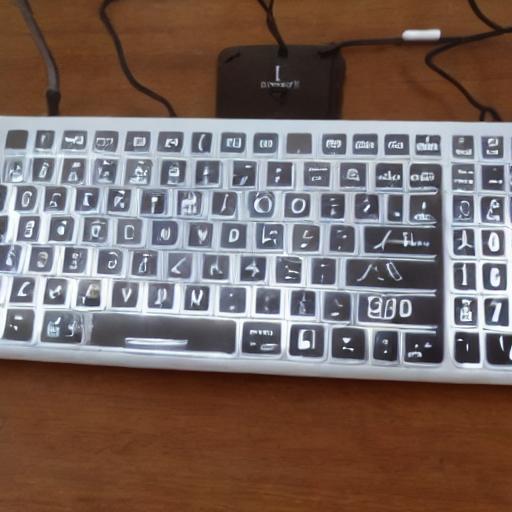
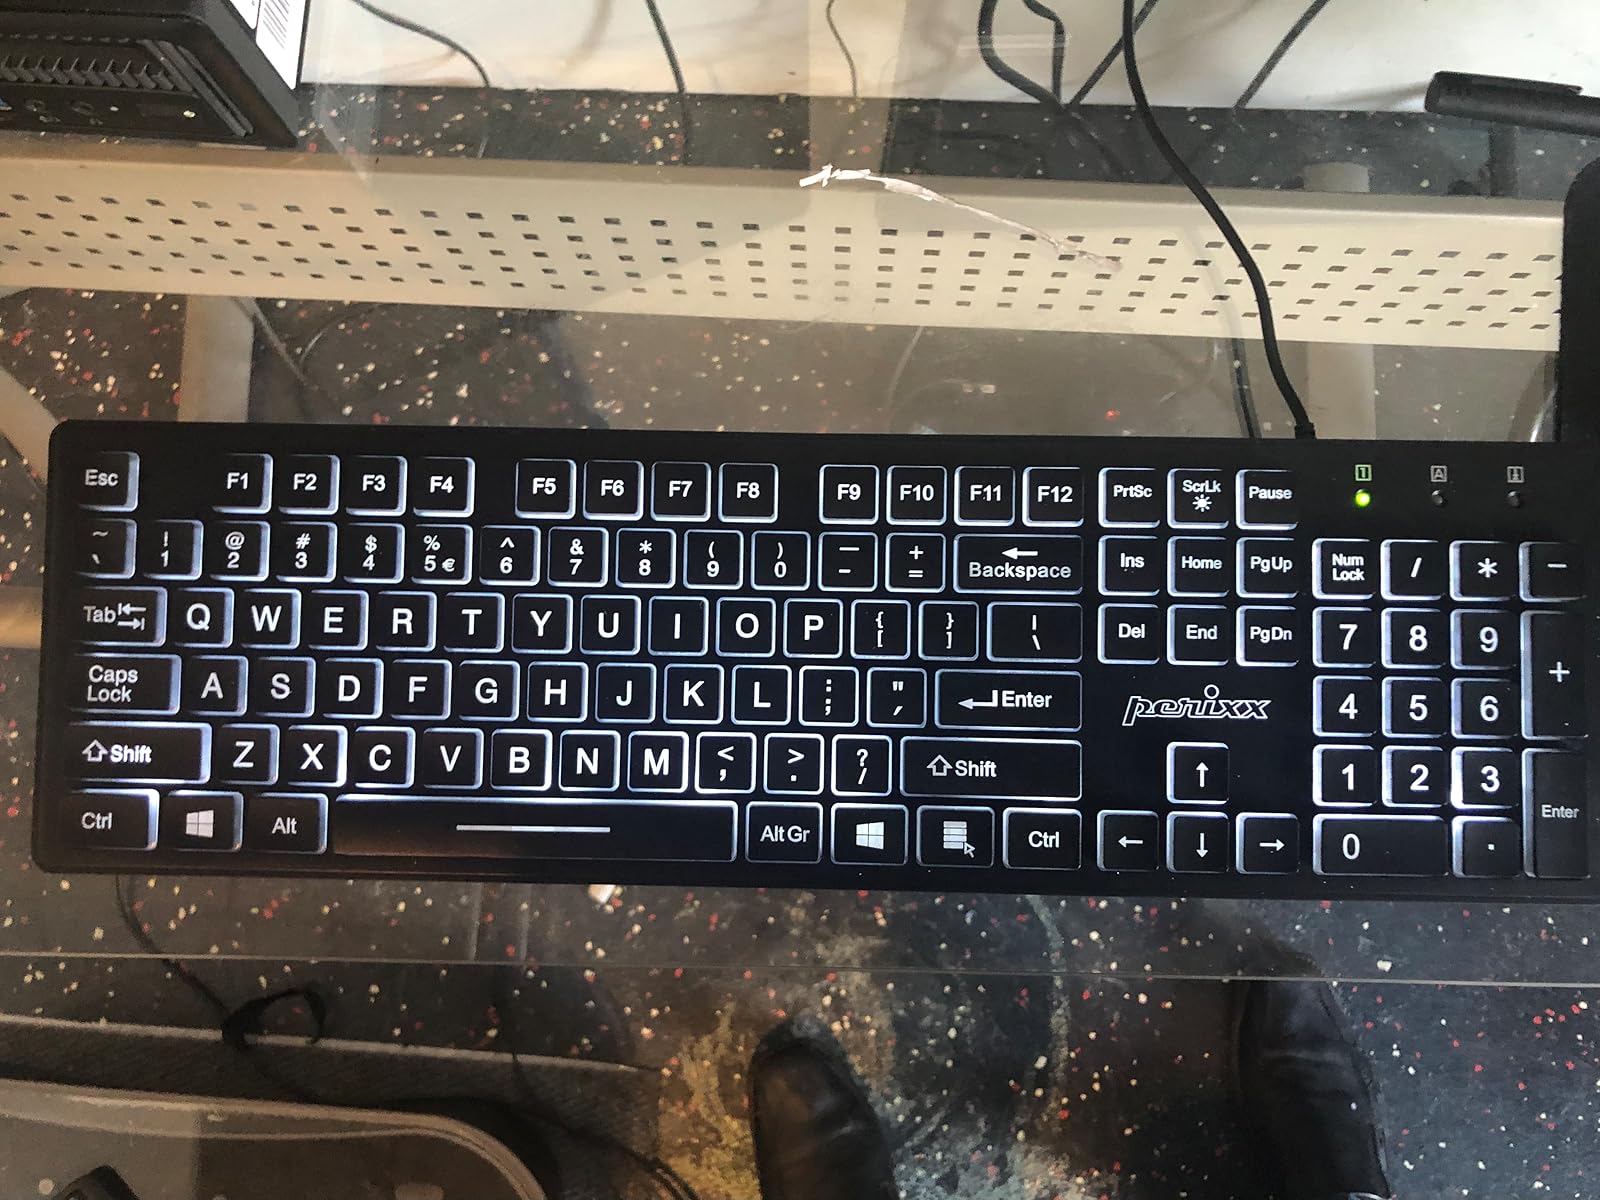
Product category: keyboard
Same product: no